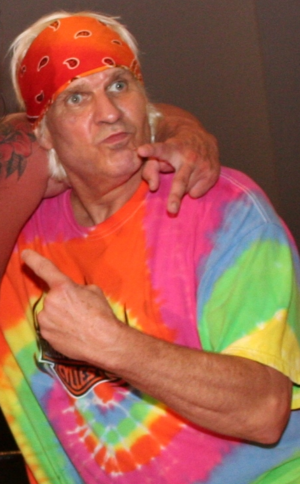
Thomas Richardson est un catcheur américain.